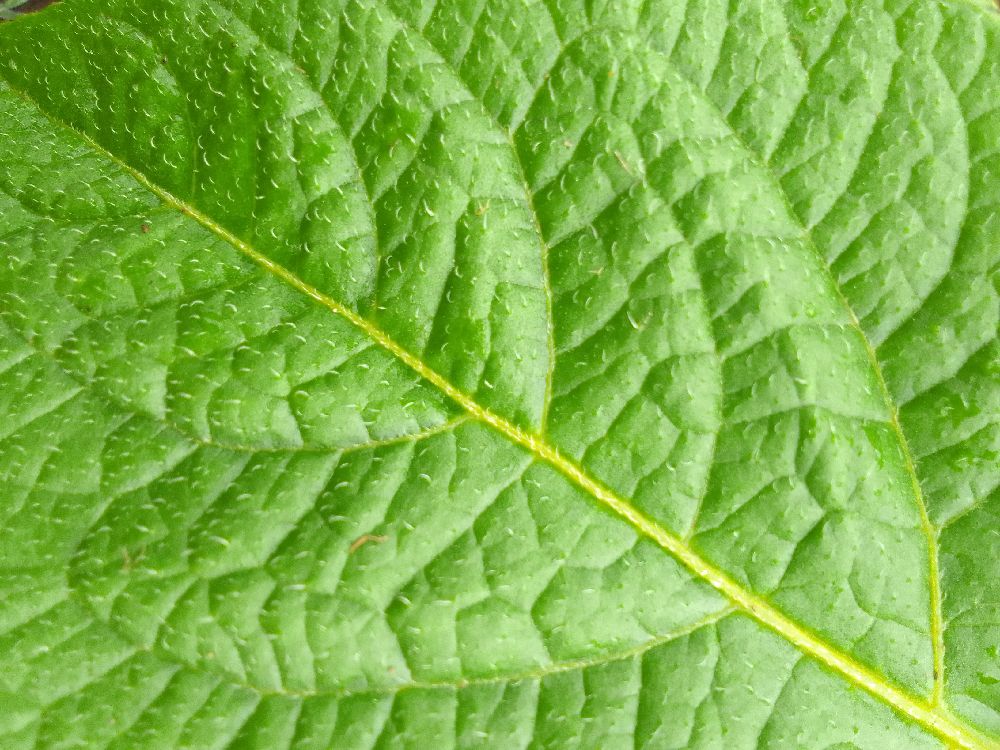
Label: Healthy